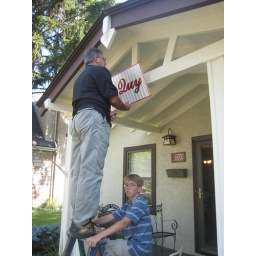
dad and charlie hanging the Vu Quy sign outside the house before the Vietnamese ceremony. Vu Quy means house of the bride in Vietnamese.